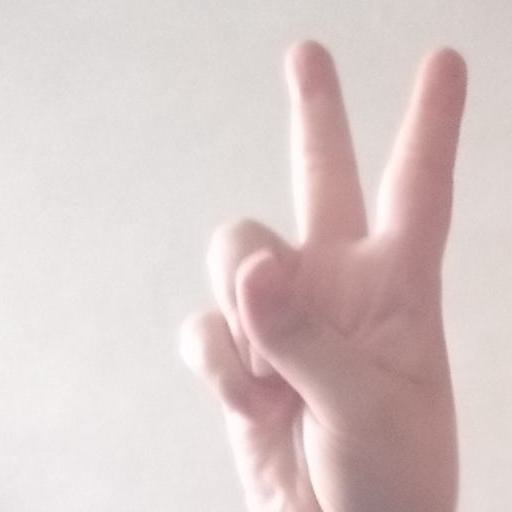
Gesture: peace